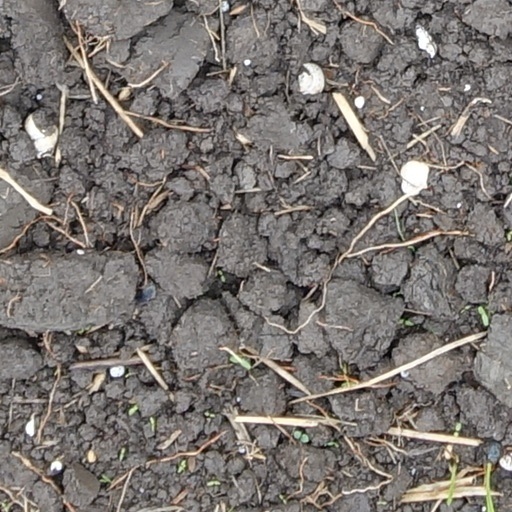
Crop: wheat